William Green (Australian politician)

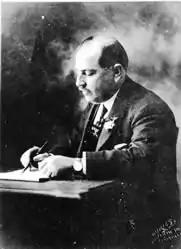

William Herbert Green (11 October 1878 – 18 March 1968) was a member of the Queensland Legislative Assembly in Australia.